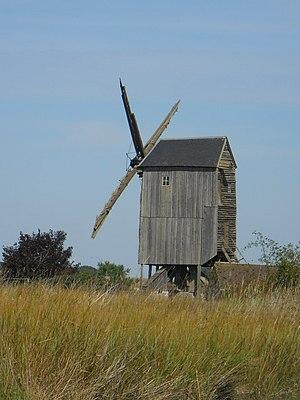
Moulin à vent Richard, (Inscrit, 1988) This building is indexed in the Base Mérimée, a database of architectural heritage maintained by the French Ministry of Culture,
Bazoches-en-Dunois est une commune française située dans le département d'Eure-et-Loir, en région Centre-Val de Loire.
Cet article recense les monuments historiques d'Eure-et-Loir, en France.